Slushko Palace

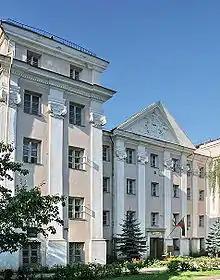
Best preserved eastern façade of the palace

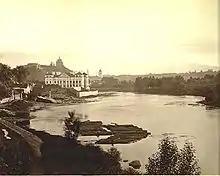
View of Slusko Palace in 1873

Slushko Palace in Vilnius, Lithuania is a Baroque palace situated on the left bank of Neris River in the Old Town elderate, former Antakalnis suburb of the city.